Michael J. Fox

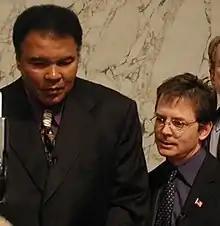
Fox and Muhammad Ali in 2002 testifying before a US Senate committee on providing government funding to combat Parkinson's

"The New York Times" called it "one of the most powerful and talked about political advertisements in years" and polls indicated that the commercial had a measurable impact on the way voters voted, in an election that McCaskill won. His second book, "Always Looking Up: The Adventures of an Incurable Optimist", describes his life between 1999 and 2009, with much of the book centered on how Fox got into campaigning for stem cell research. On March 31, 2009, Fox appeared on "The Oprah Winfrey Show" with Mehmet Oz to discuss his condition as well as his book, his family and his primetime special, which aired May 7, 2009, ("Michael J. Fox: Adventures of an Incurable Optimist").